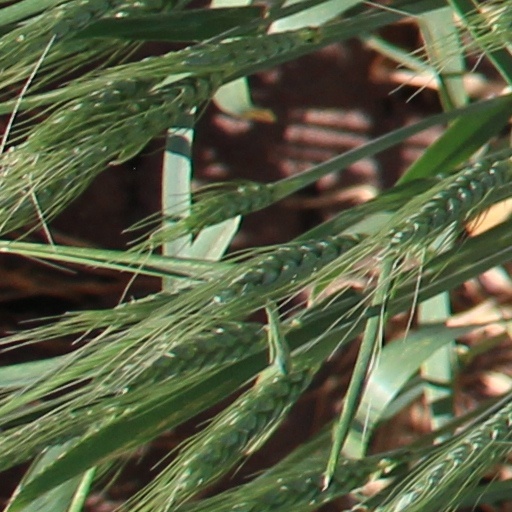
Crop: wheat